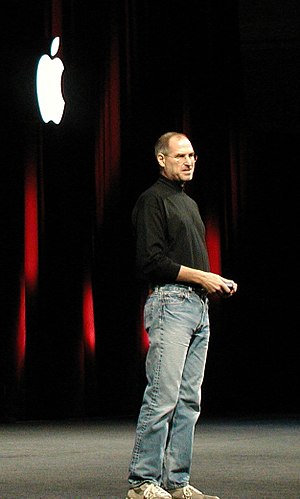
Apple Inc. / De senere år
Administrerende direktør Steve Jobs (1997-2011) med Apples logo i baggrunden
"Apple Inc er en amerikansk It-virksomhed beliggende i Silicon Valley i byen Cupertino, Californien. Apple er grundlagt 1. april 1976. På Macworld-konferencen den 9. januar 2007 offentliggjorde Apple, at de fjerner ""Computer"" fra firmanavnet.